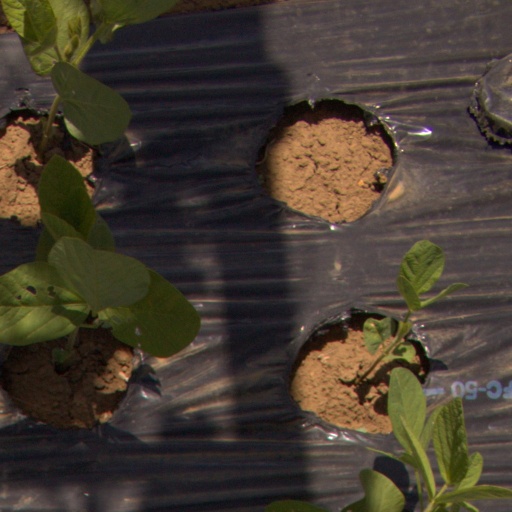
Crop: Jerusalem artichoke